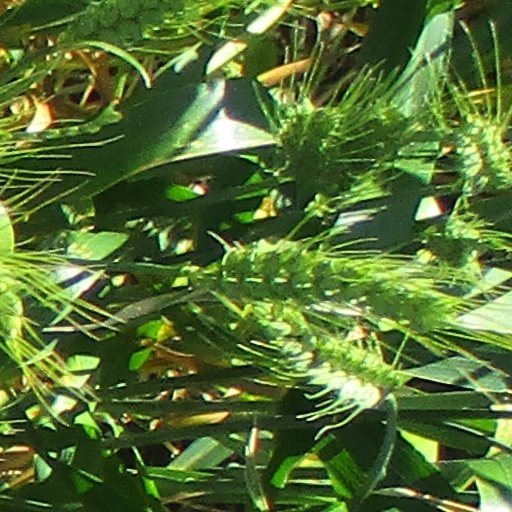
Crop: wheat